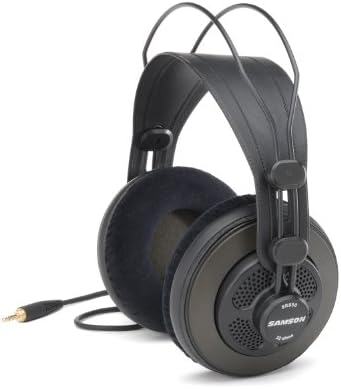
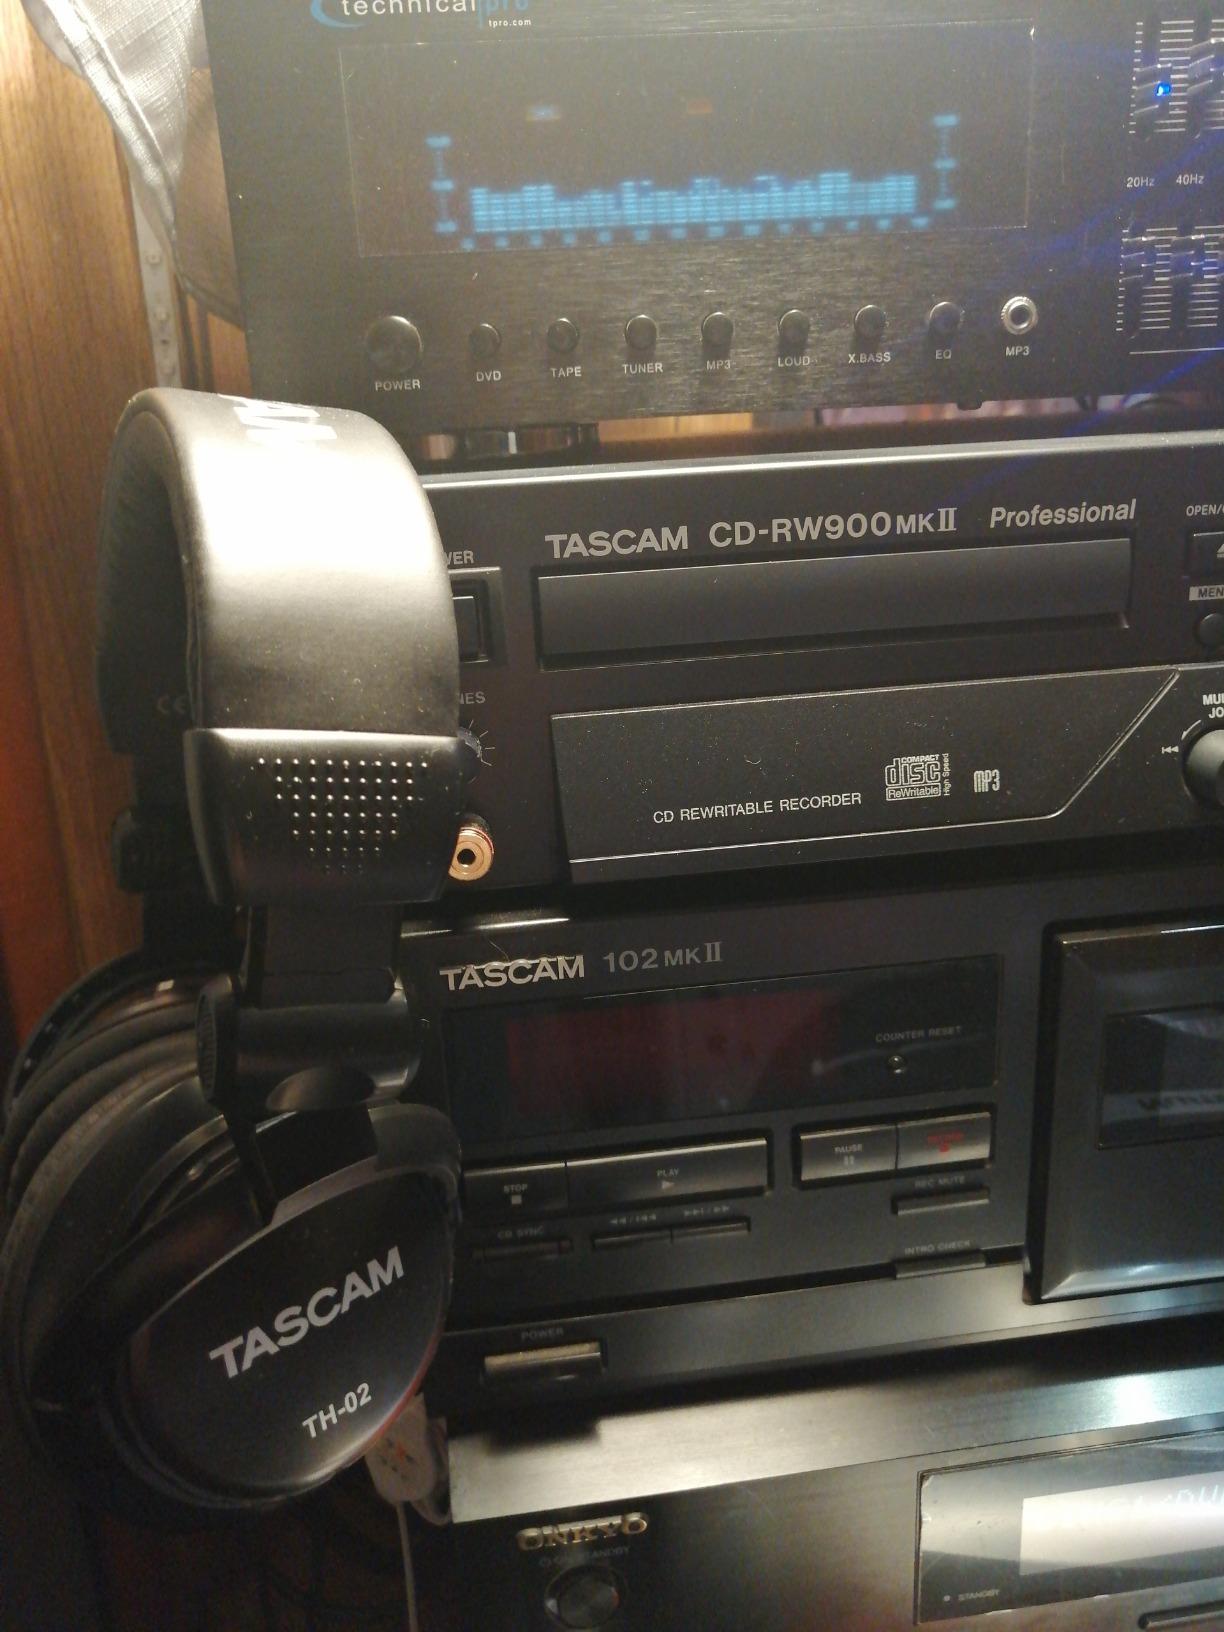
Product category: headphones
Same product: no